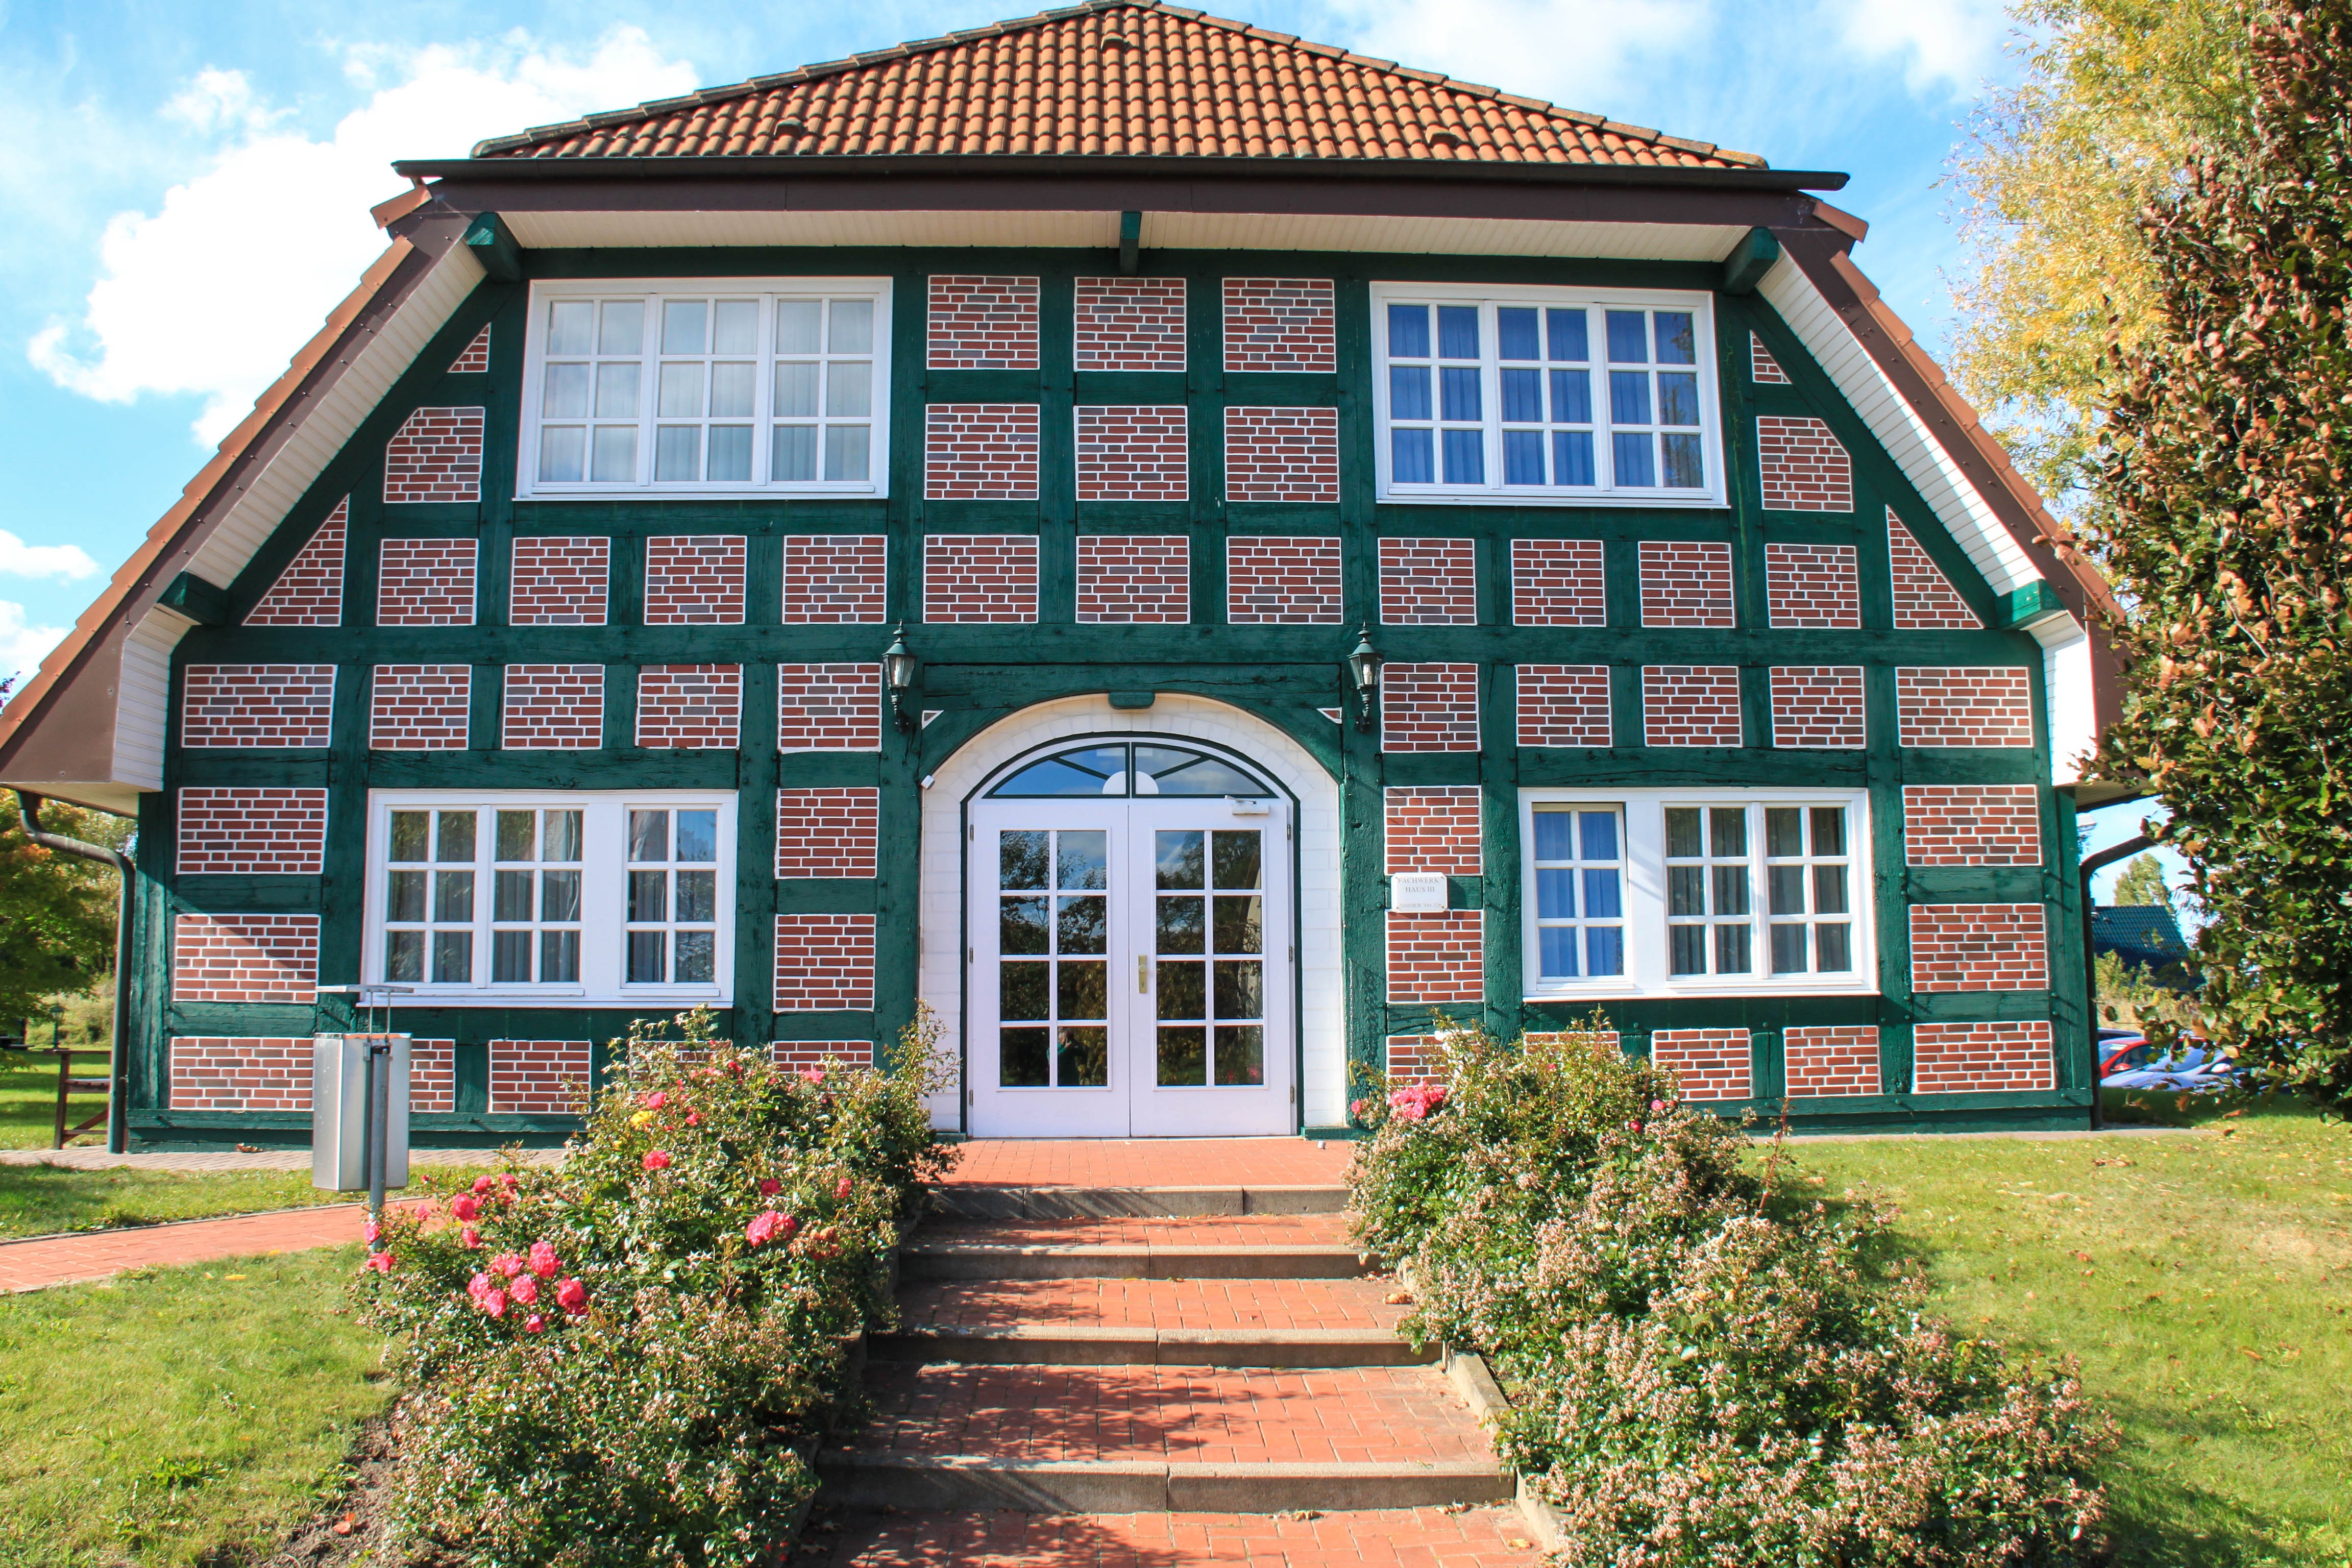
manor, mansion, house, window, building, home, cottage, facade, property, farmhouse, orangery, estate, siding, manor house, real estate, fachwerkhaus, truss, residential area, historic house